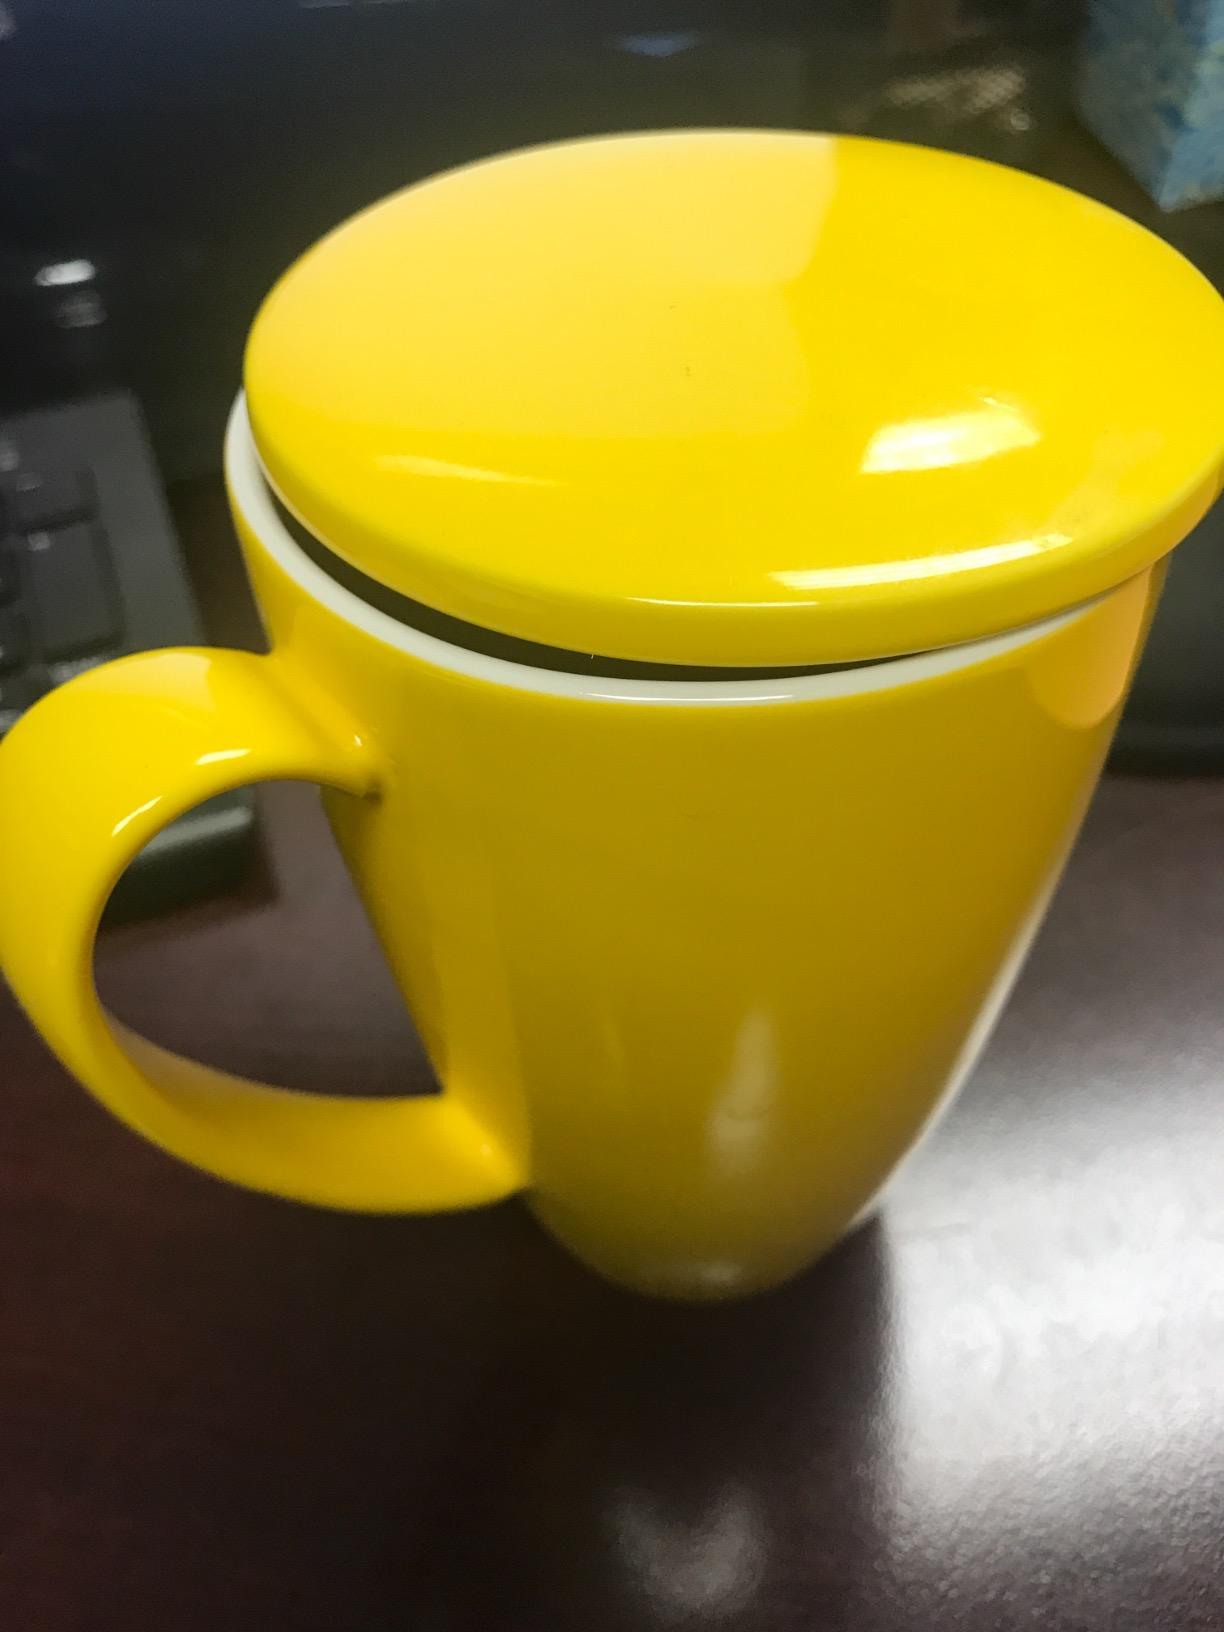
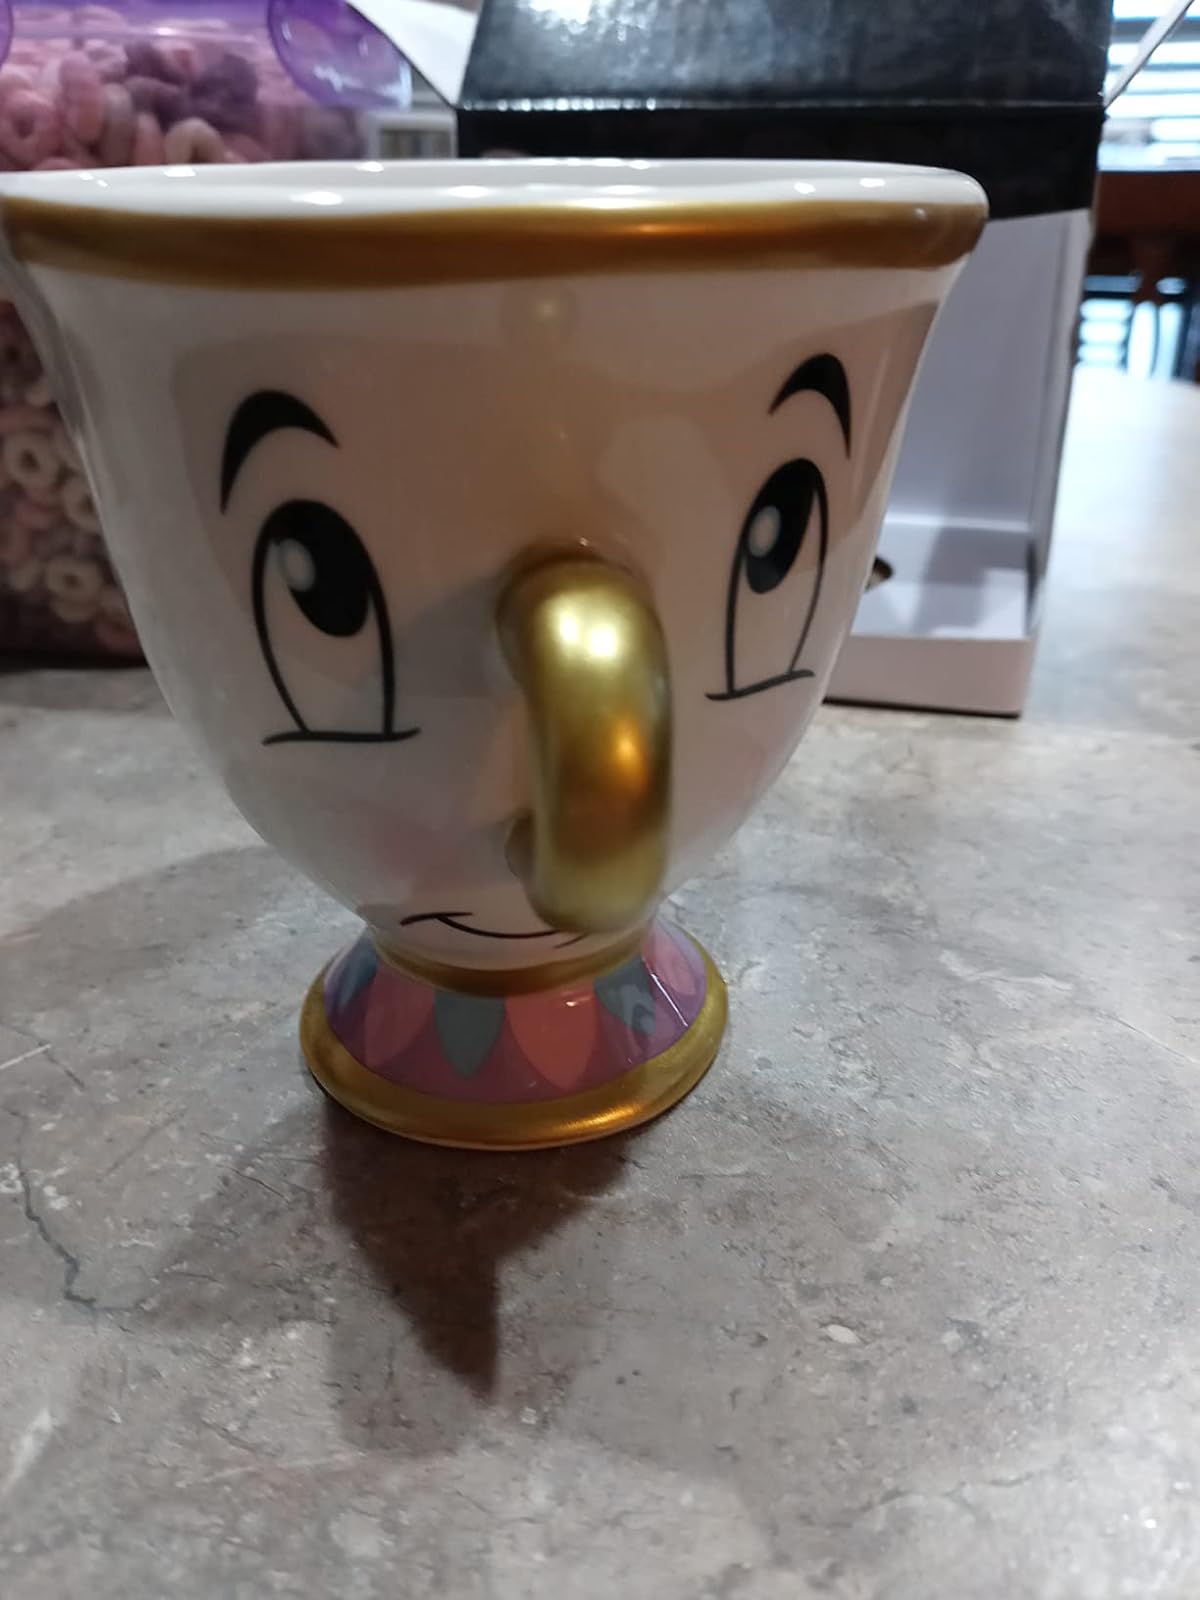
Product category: items_mug
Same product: no